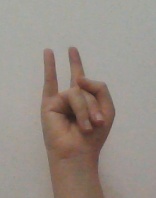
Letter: la